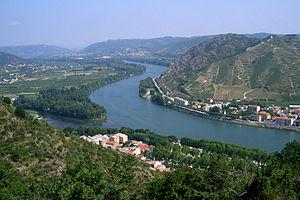
Tournon-sur-Rhône est une commune française située dans le département de l'Ardèche en région Auvergne-Rhône-Alpes, à 20 km au nord de Valence.
Le Doux est une rivière française baignant le département de l'Ardèche. C'est un affluent du Rhône en rive droite.